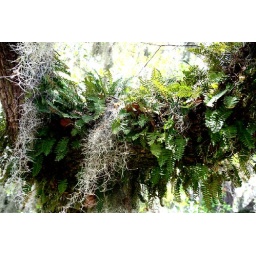
The plant life here along the coast of South Carolina is lush. I took this shot near the house.